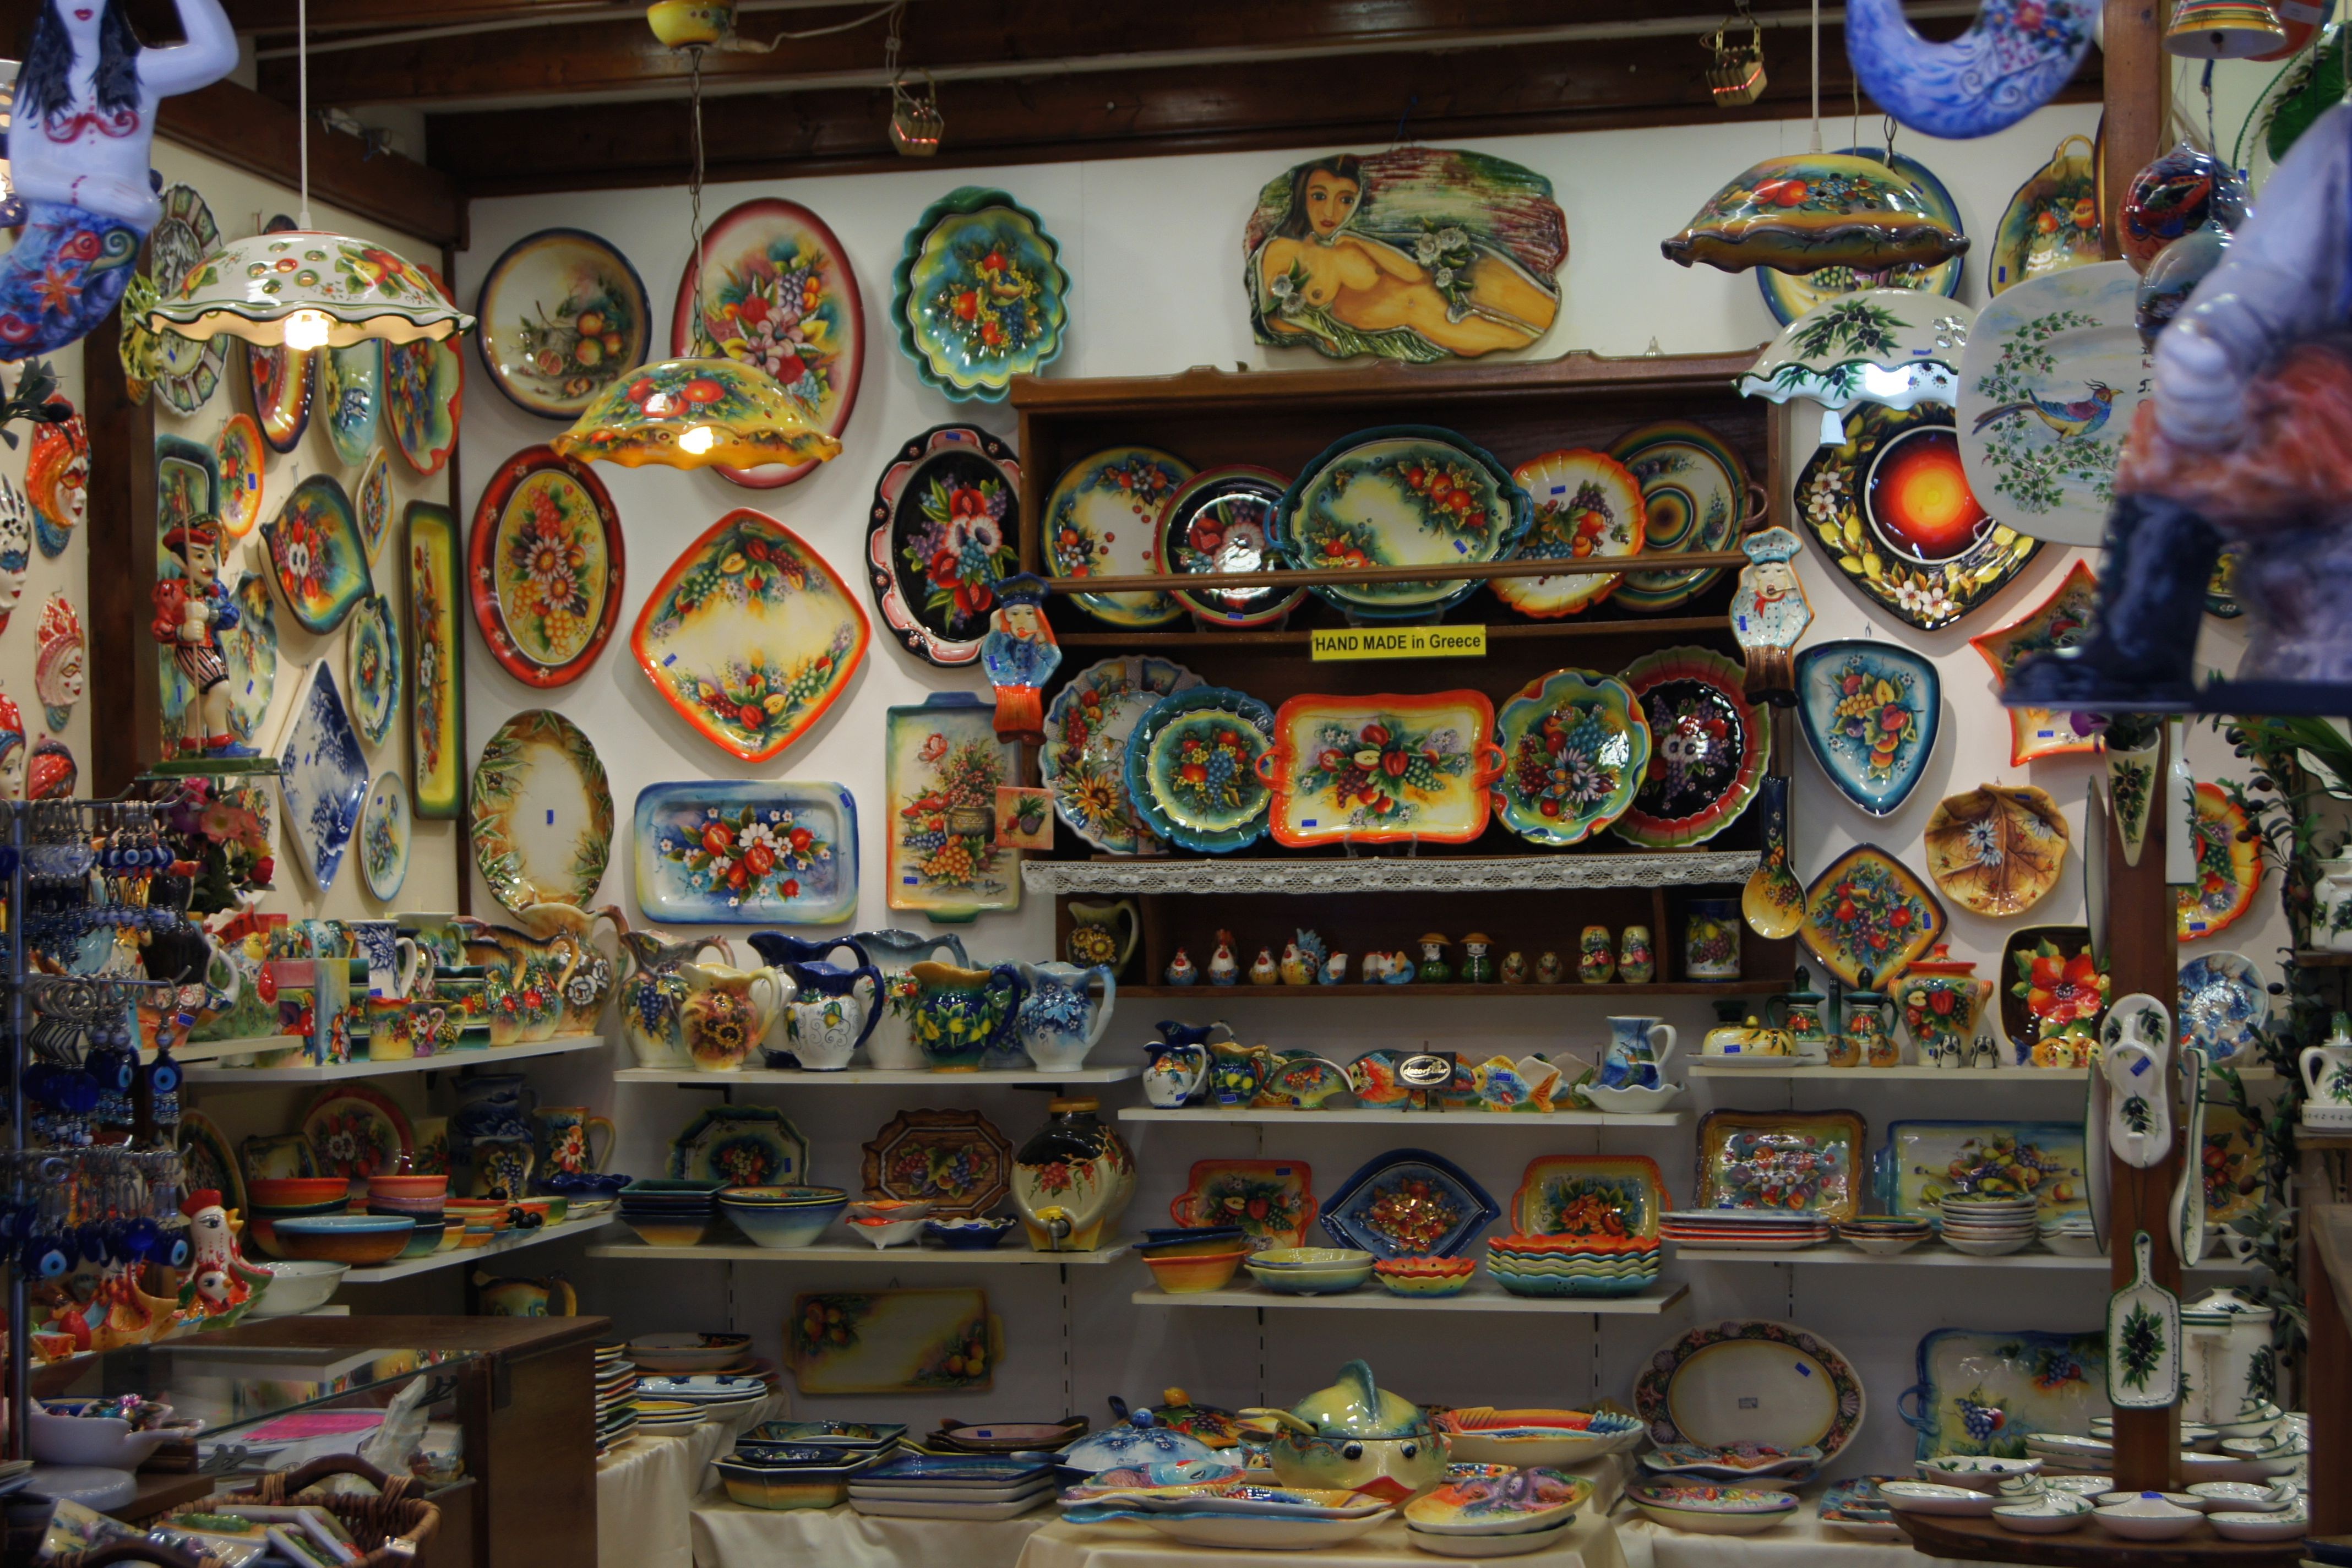
red, ceramic, plate, machine, bazaar, market, business, tableware, container, greece, jugs, porcelain, viewing